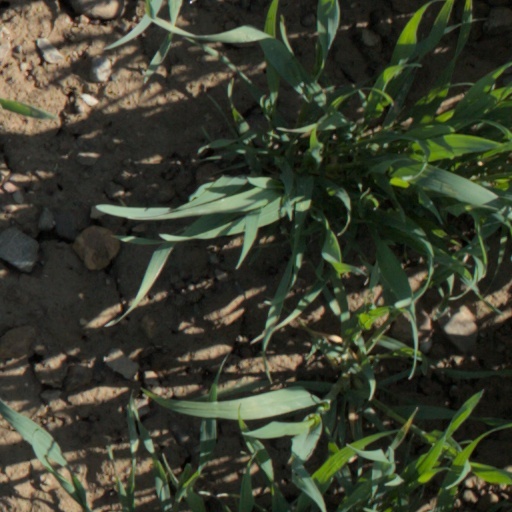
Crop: wheat